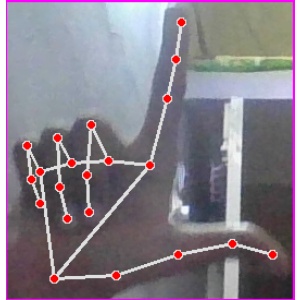
अक्षर: ल